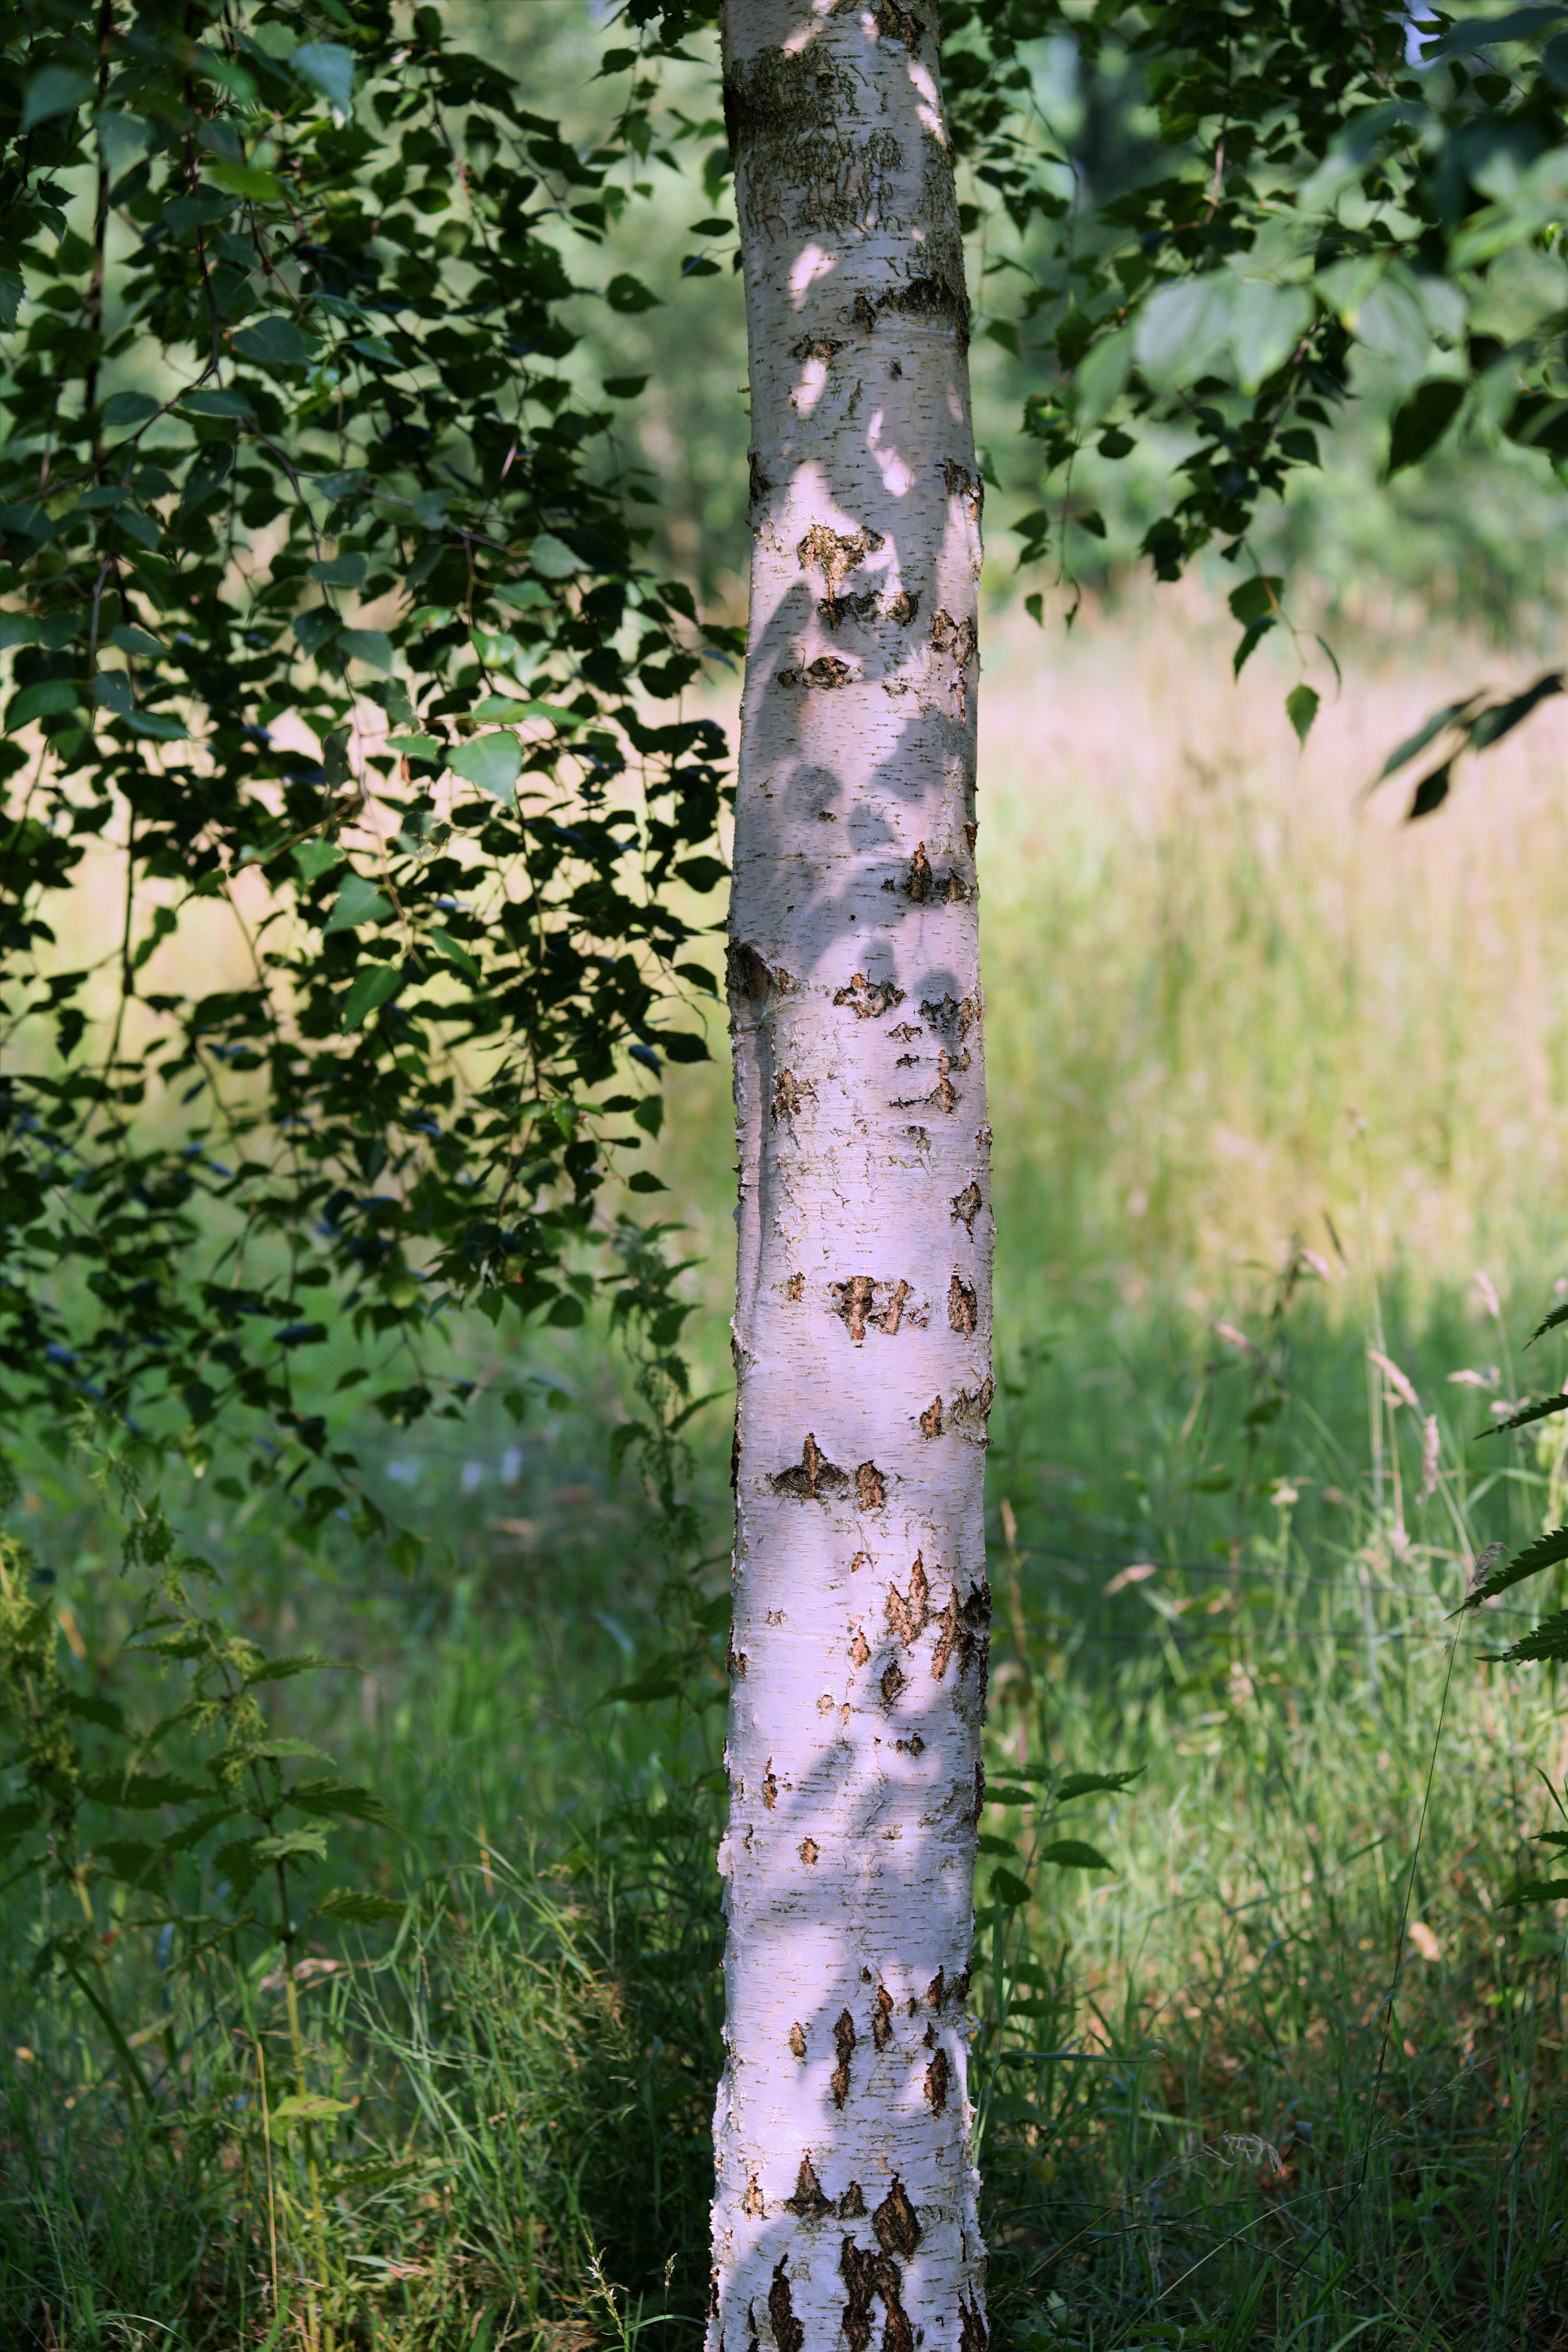
tree, nature, forest, grass, branch, plant, wood, meadow, leaf, flower, trunk, summer, bark, idyllic, green, birch, autumn, botany, twig, tribe, woodland, habitat, flowering plant, natural environment, plant stem, woody plant, land plant